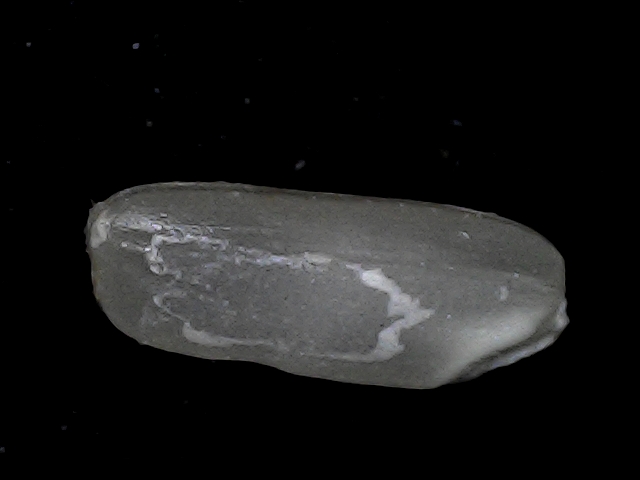
Rice variety: BD79